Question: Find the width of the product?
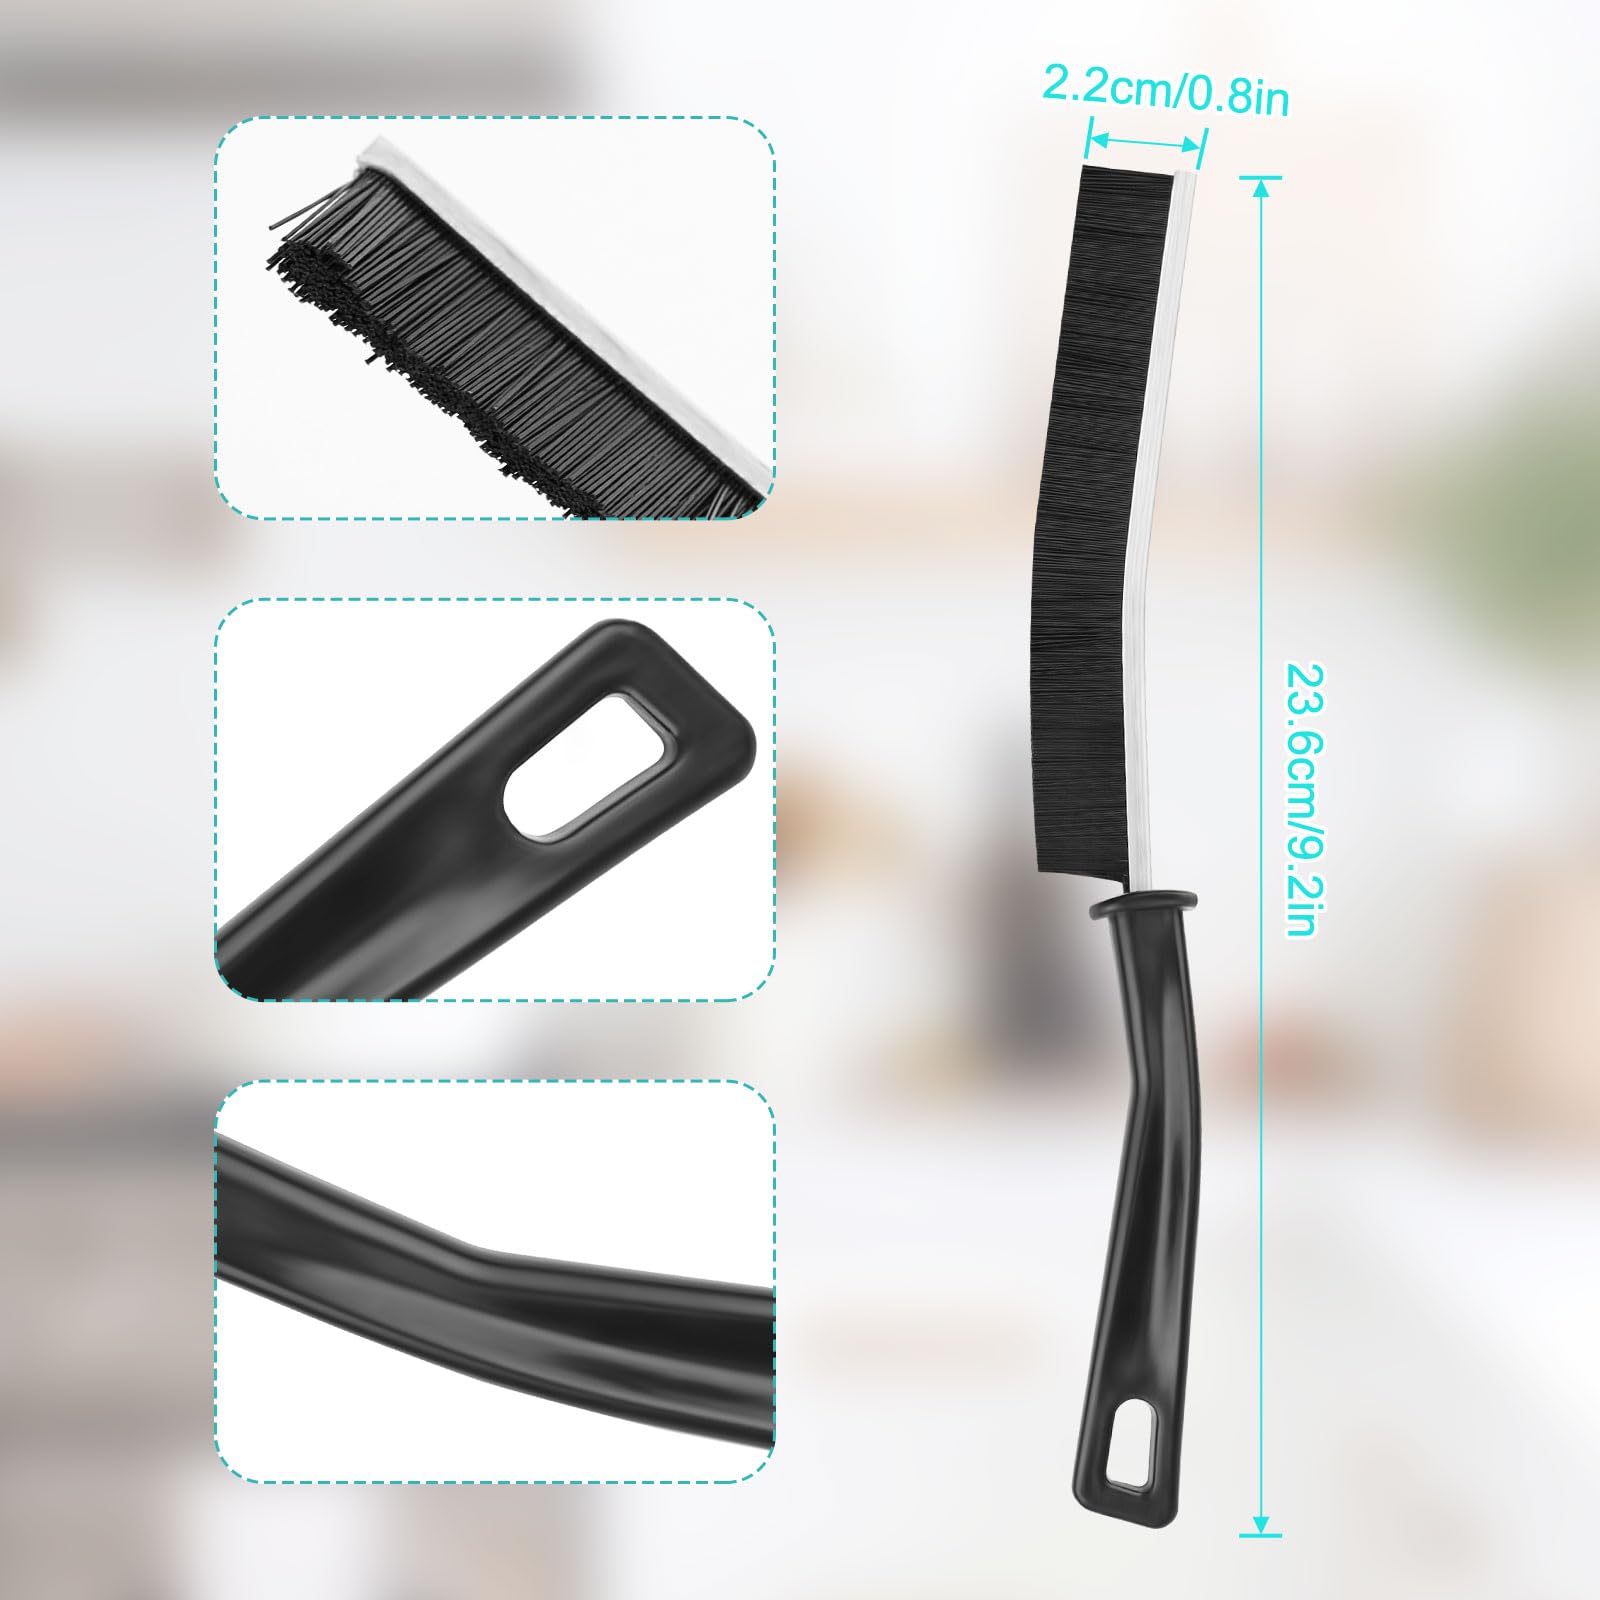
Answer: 23.6 centimetre